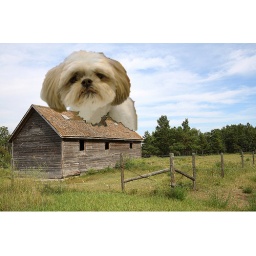
Monster dog eats houses in Canada!!